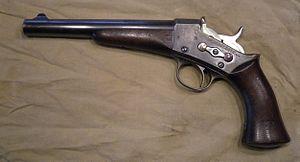
Remington Arms est un fabricant américain d'armes à feu et de munitions. La société a été fondée en 1816 par Eliphalet Remington à Ilion, dans l'État de New York, sous le nom E. Remington and Sons. En 2018, l'entreprise est décrite comme le plus ancien fabricant d'armes américain. Ses produits sont actuellement vendus dans plus de 60 pays.